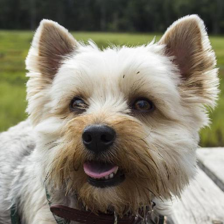
Label: animals